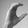
ASL letter: C